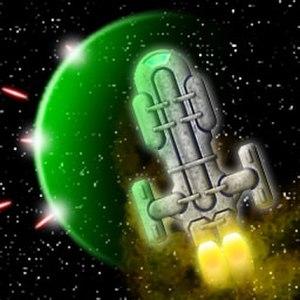
Champ de force d'un vaisseau spatial.
Un champ de force est un concept fictif de la science-fiction. Il s'agit d'une paroi immatérielle impénétrable ou quasi impénétrable. Les champs de force sont souvent une utilisation de défense passive, par exemple contre les lasers ennemis, ou contre les astéroïdes.